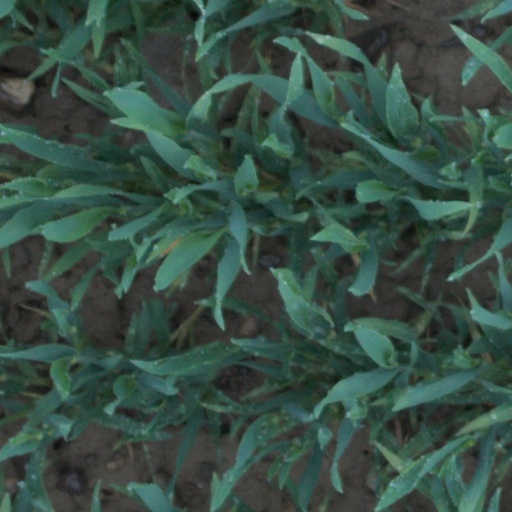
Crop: wheat